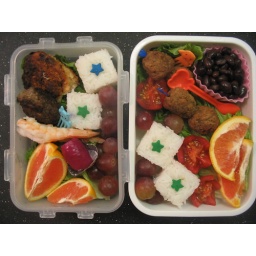
rice cubes, salmon patty, kofta patty &amp;amp; shrimp in L, black beans &amp;amp; veg meatballs in R. turnip pickle, veg &amp;amp; fruit.